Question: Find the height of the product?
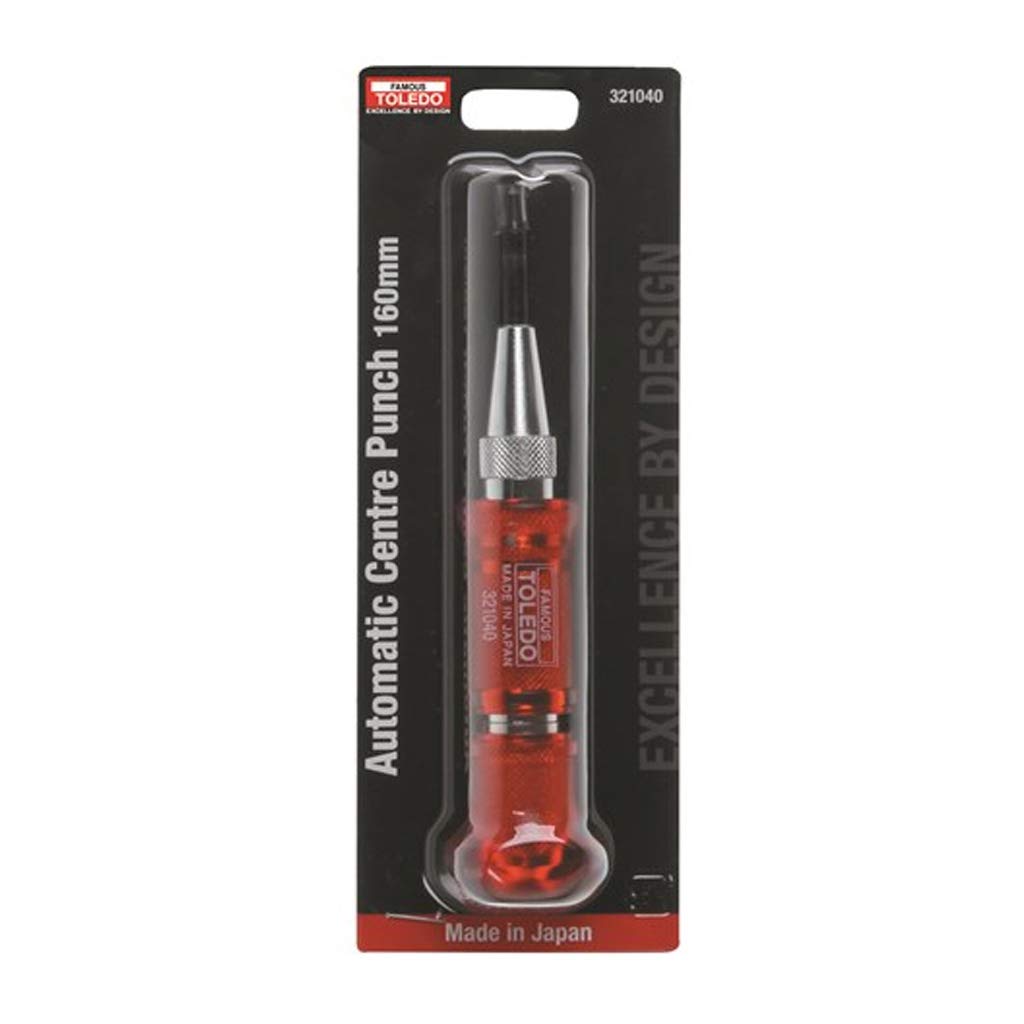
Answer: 160.0 millimetre